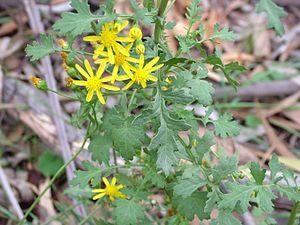
Glynis V. Cron est une botaniste et une taxinomiste sud-africaine, née en 1962, spécialiste des plantes du genre Cineraria de la famille des Asteraceae. Elle est chercheuse à l'Université du Witwatersrand à Johannesbourg, au département des Sciences animales, végétales et environnementales.